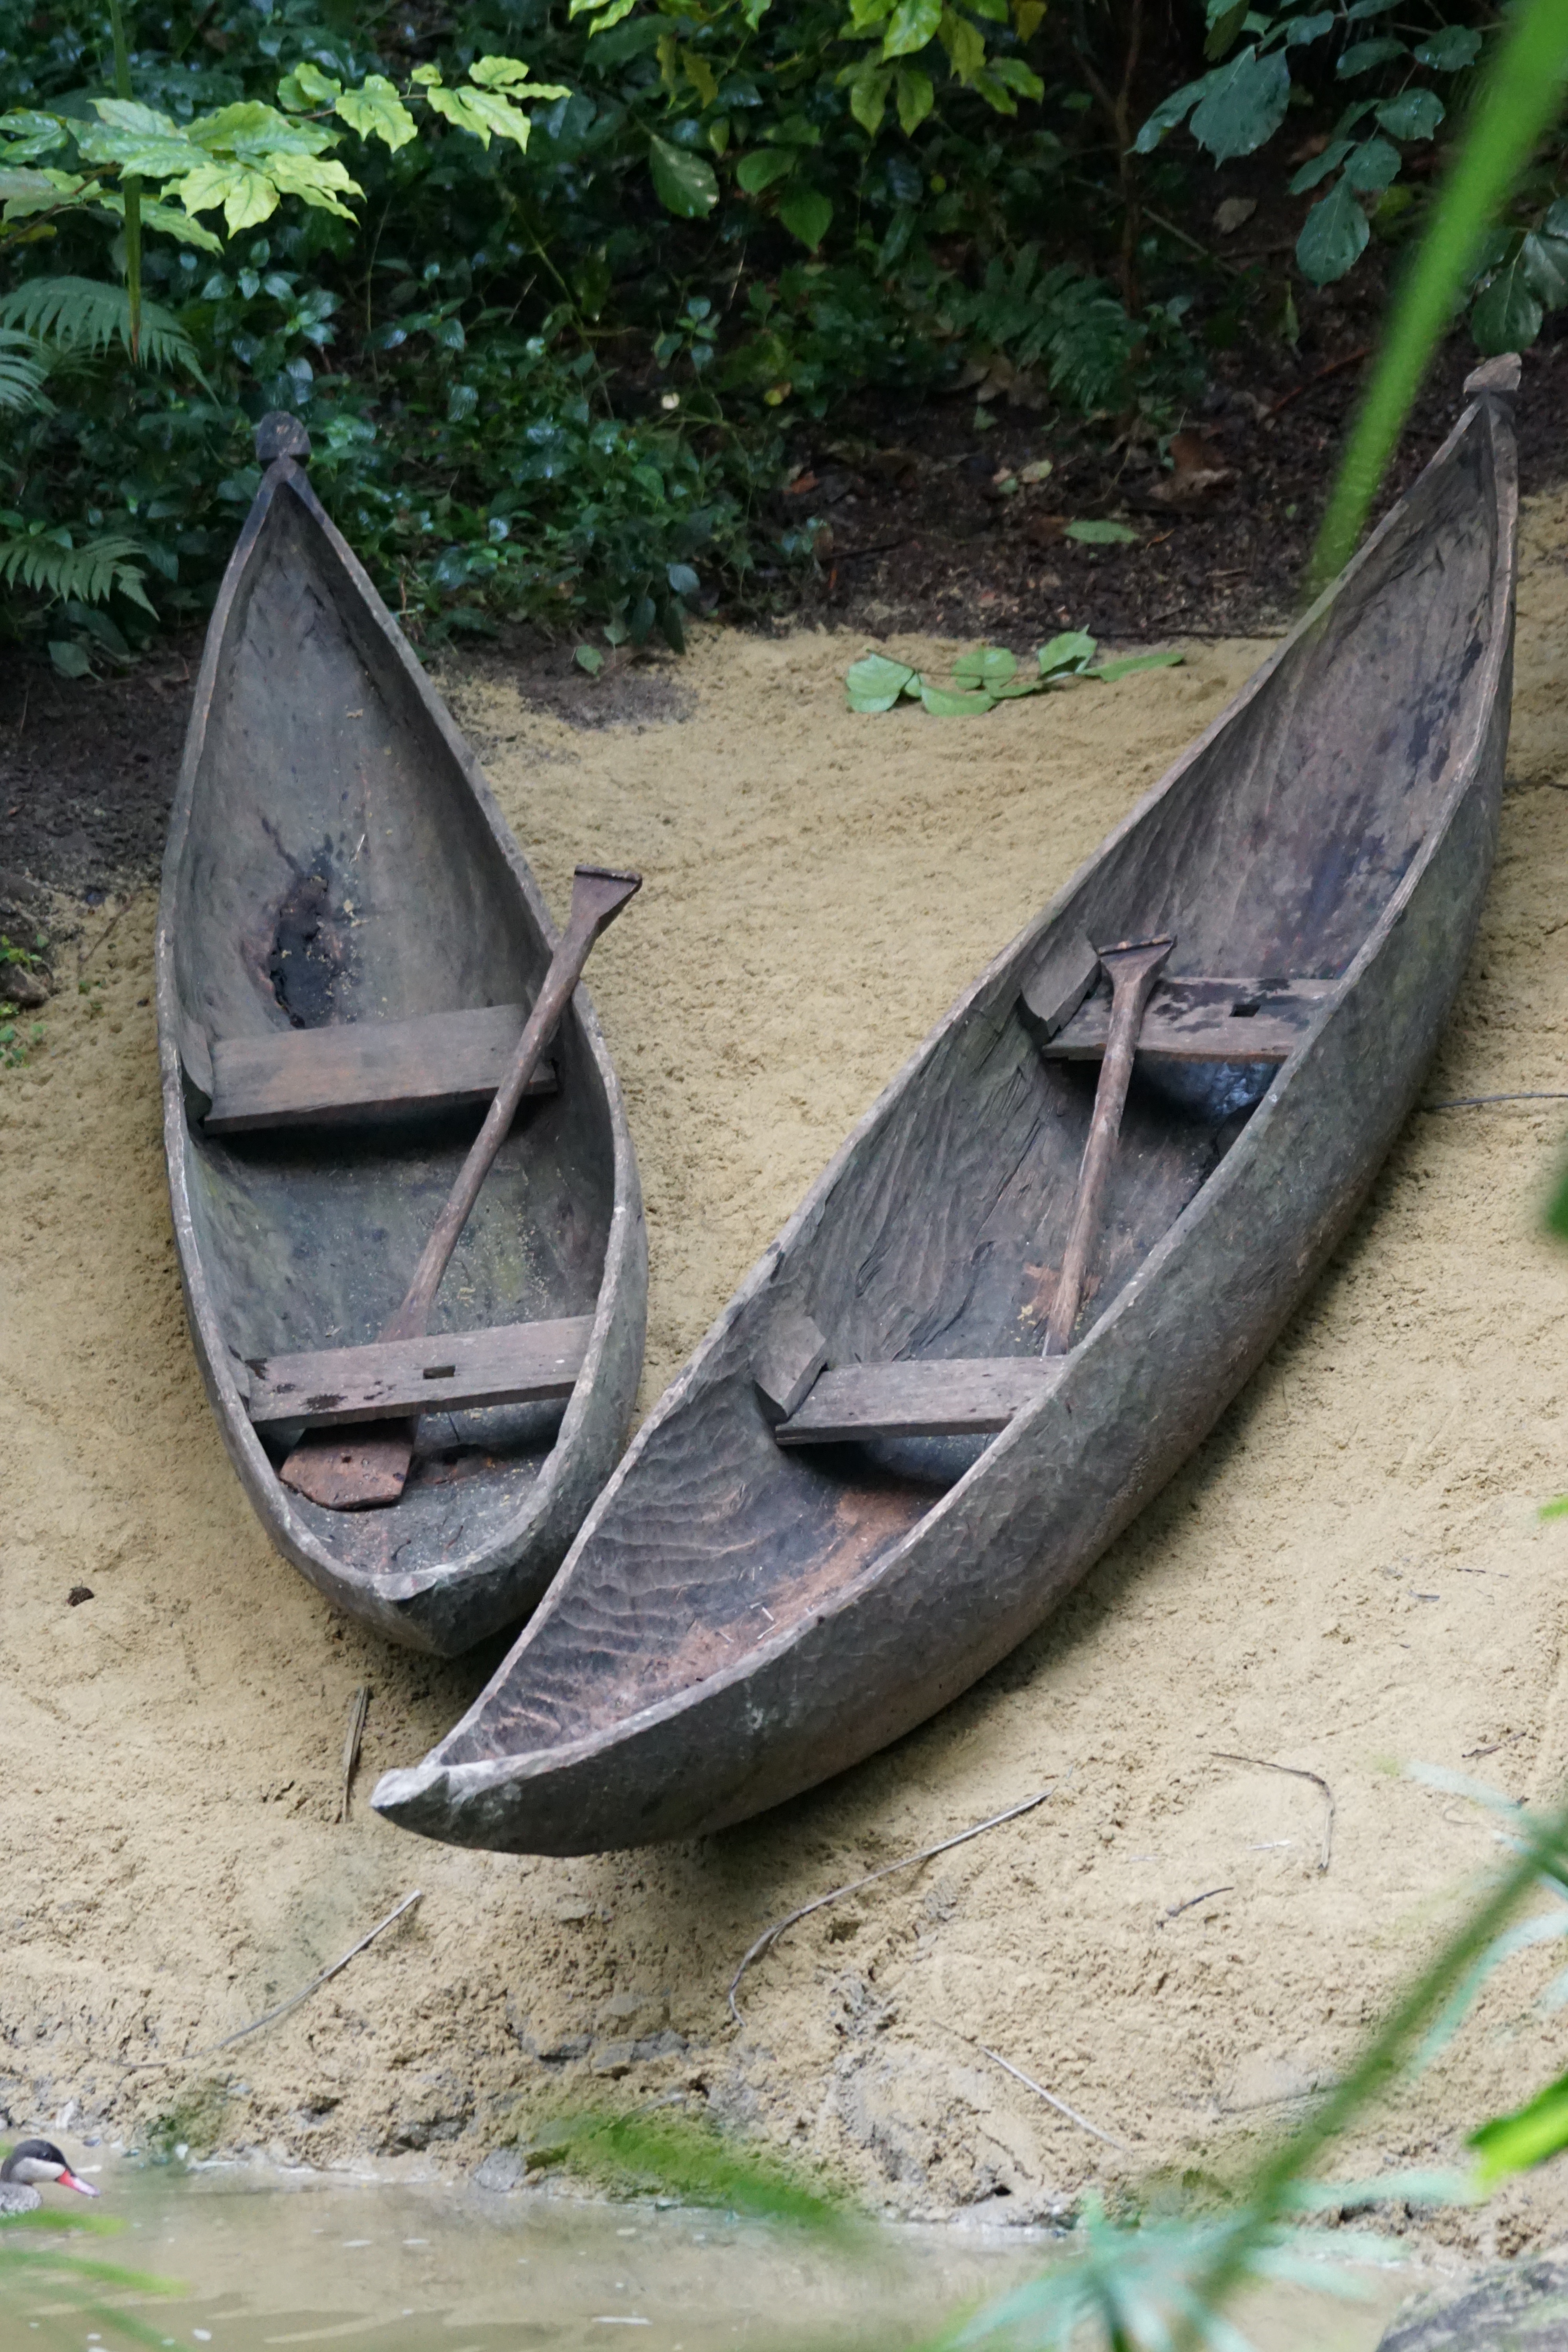
water, wood, boat, wheel, river, canoe, oar, paddle, vehicle, surfboard, kayak, sports equipment, boating, watercraft, connected, a tree, padel, surfing equipment and supplies, watercraft rowing, boats and boating equipment and supplies